Describe the emotion expressed in this image:  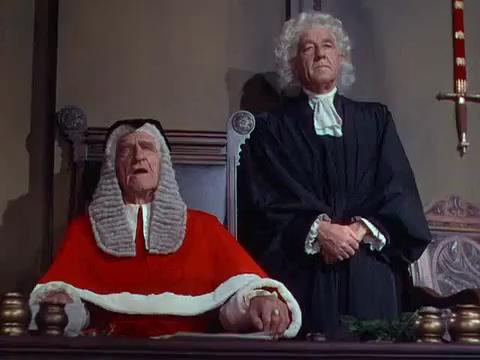
This person displays Fear, valence and arousal with high intensity.